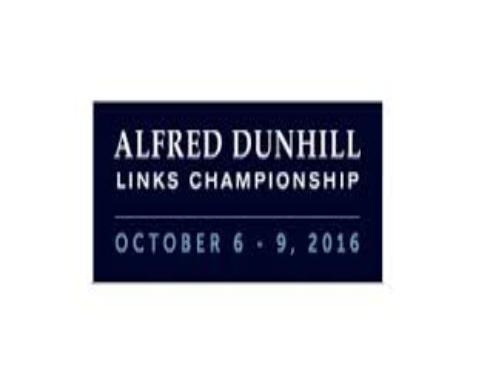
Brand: Alfred Dunhill
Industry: Clothes